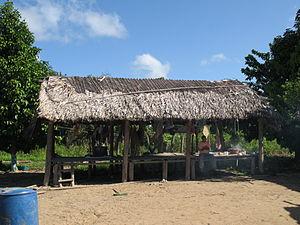
Les Warao sont un important groupe ethnique amérindien de près de 30 000 personnes, réparties sur les territoires côtiers du Venezuela et du Guyana. Les Warao parlent le warao qui est une langue agglutinante.